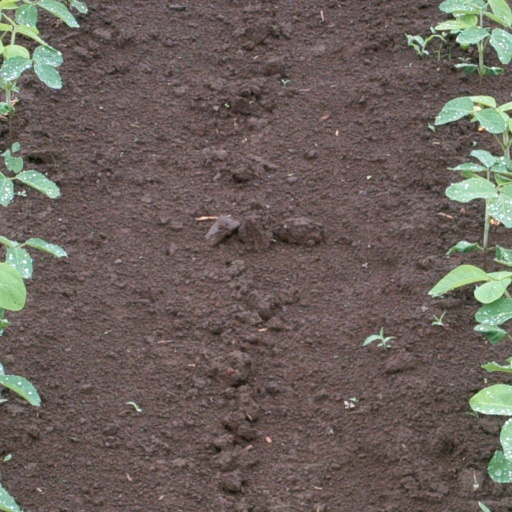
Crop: soybean